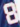
Number: 8